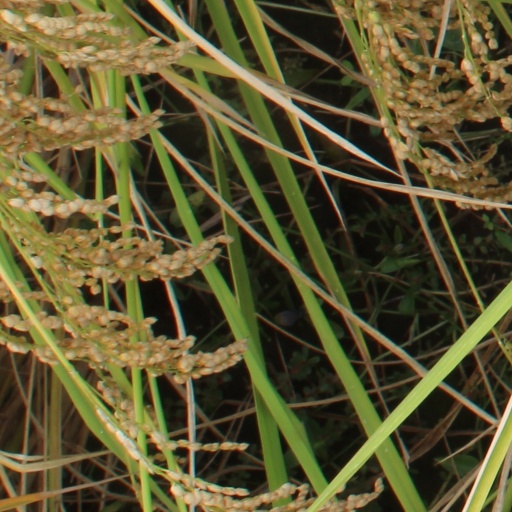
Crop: rice